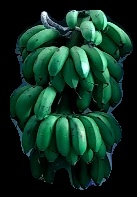
Variety: rasbale
Grade: grade2